Luther B. Scherer

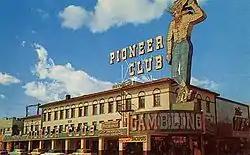
The Pioneer Club.

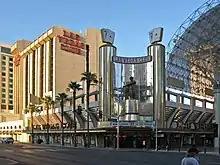
The Las Vegas Club.

Scherer moved to Las Vegas, Nevada, in 1939. With Chuck Addison, Bill Kurland and Milton B. Page, Scherer was a co-founder of the Pioneer Club, a casino in Las Vegas, in 1942. It was Lieutenant Governor Clifford A. Jones who helped them get a gambling license; in exchange for it, he received 5% of the casino. Scherer subsequently served as the president of El Rancho, another casino.